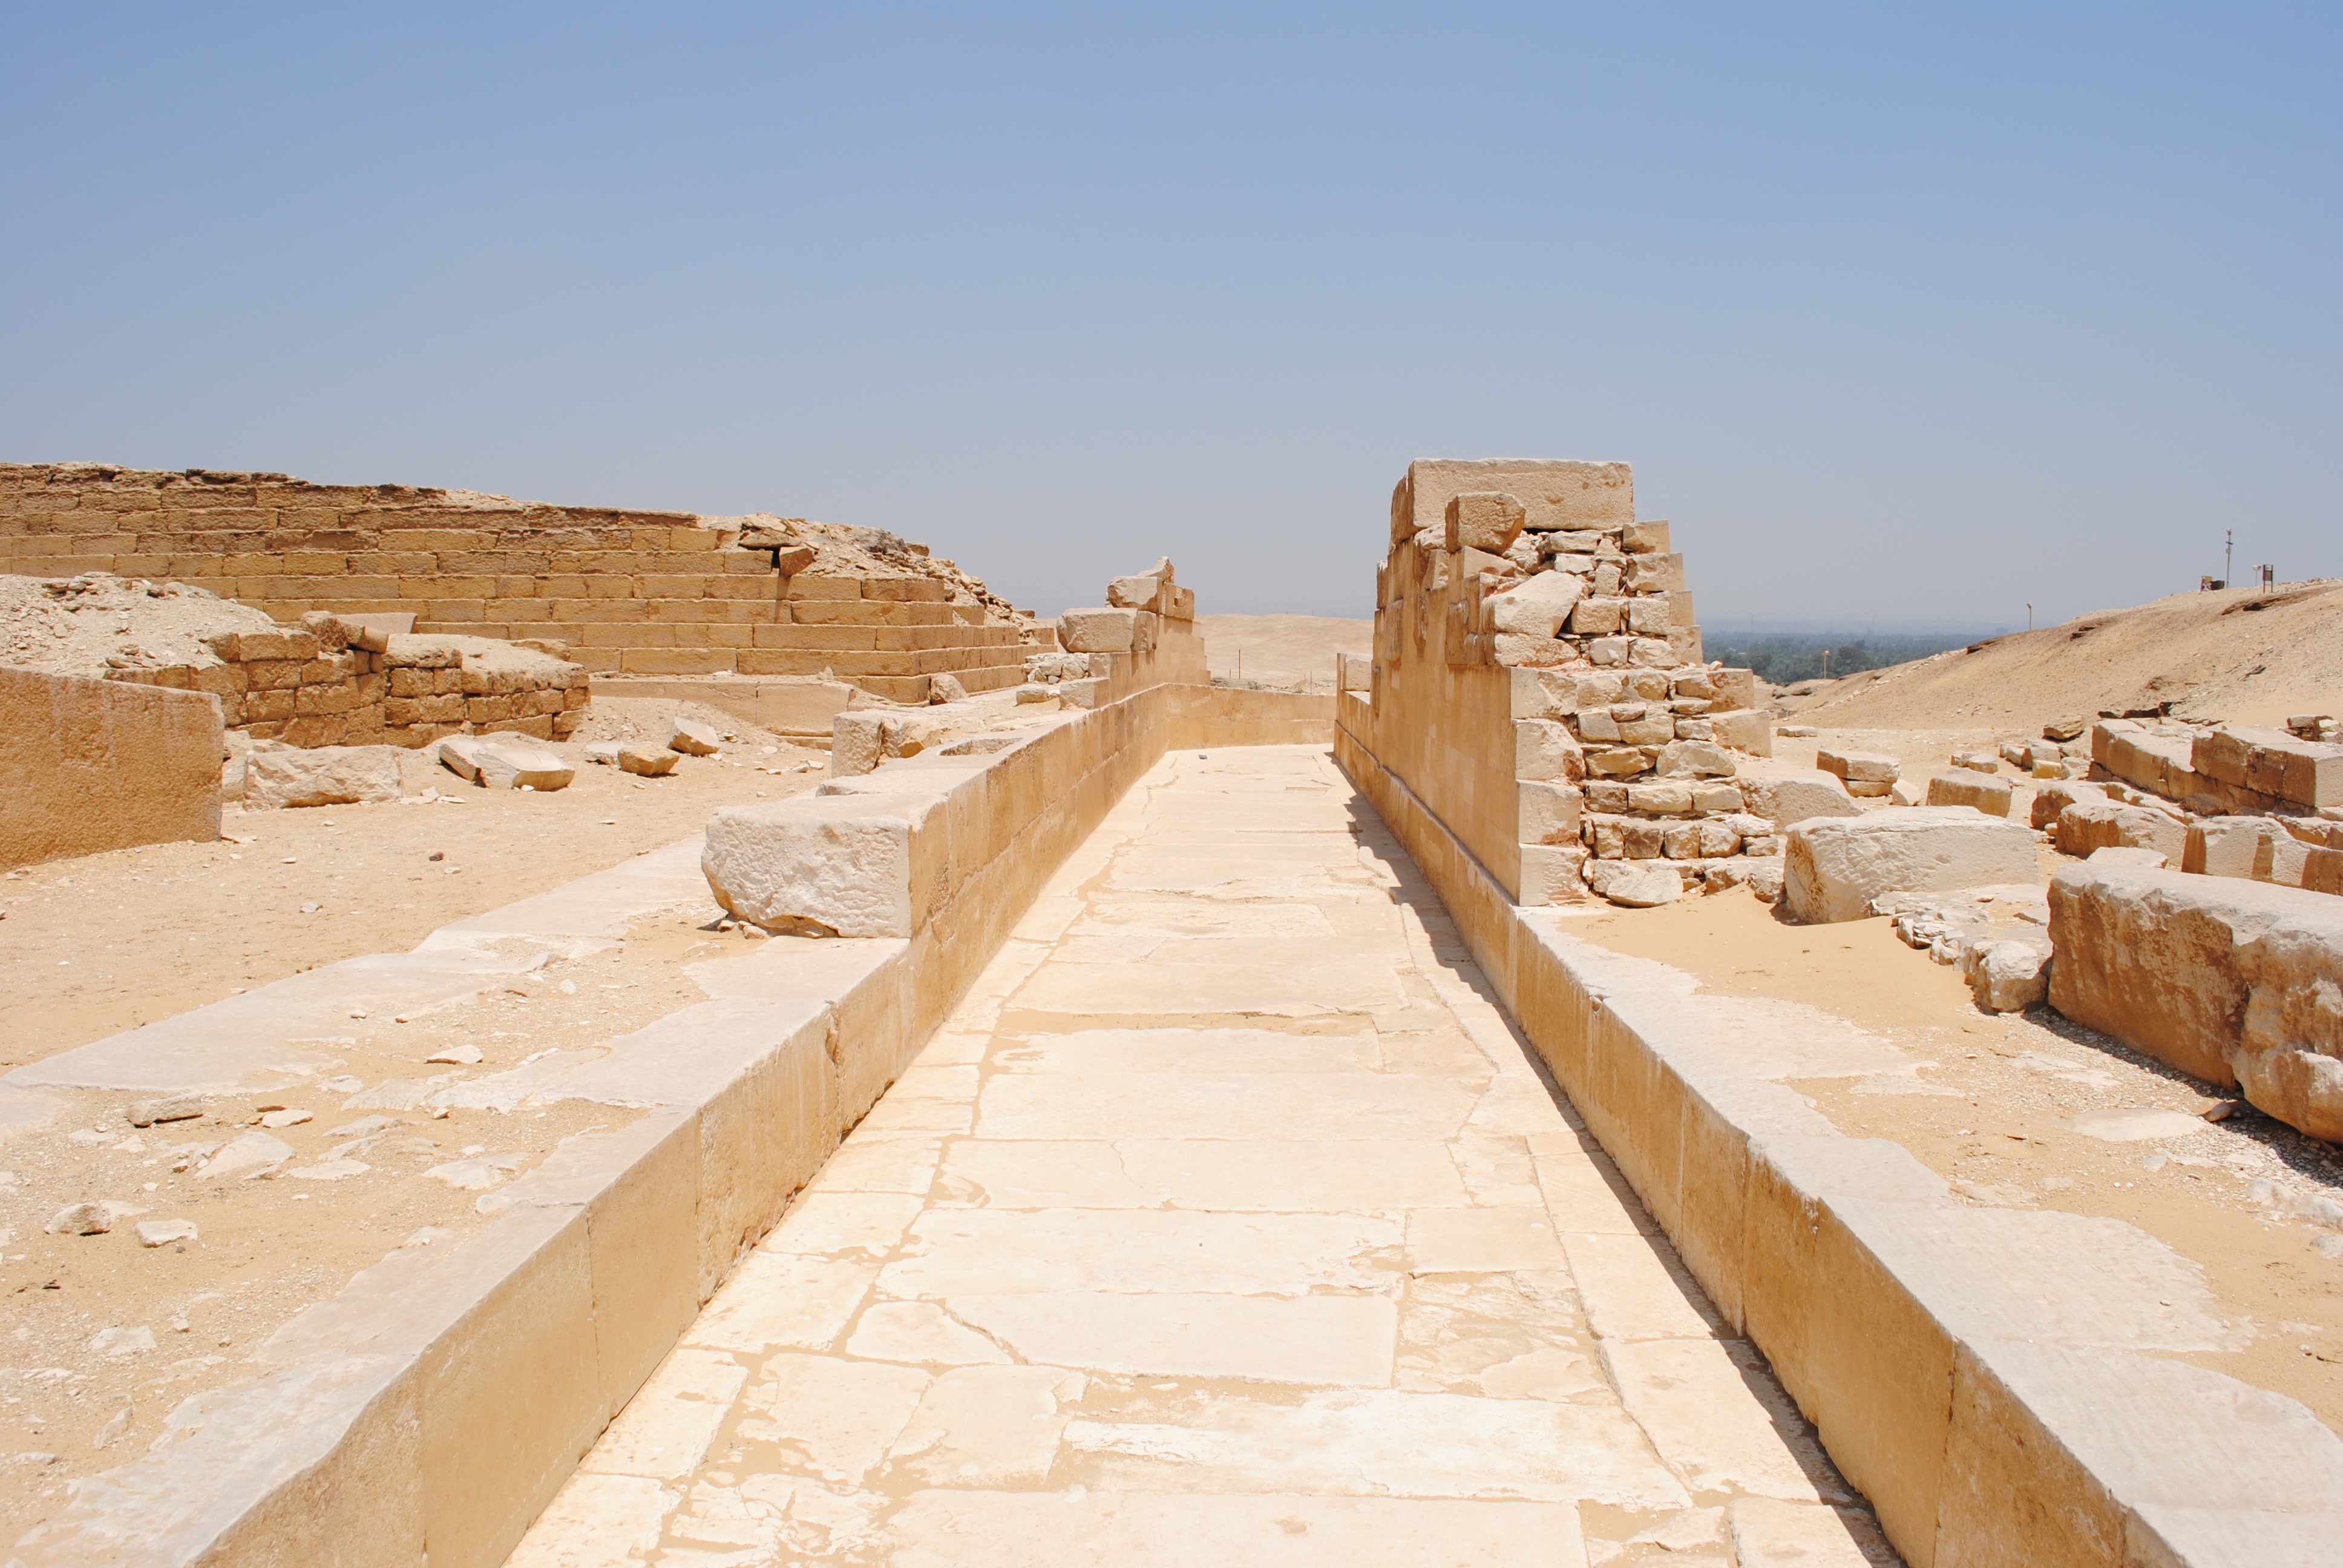
landscape, sand, desert, monument, holiday, egypt, temple, ruins, badlands, sahara, wadi, ancient times, ancient history, egyptian temple, natural environment, aeolian landform